Tomasz Radzinski

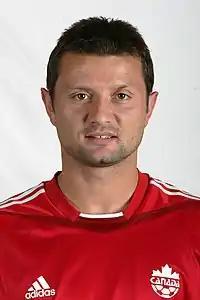
Radzinski with Canada in 2004

Tomasz Radzinski (born 14 December 1973) is a former professional soccer player who played as a striker and winger. He featured for clubs including North York Rockets in Canada, Germinal Ekeren, Anderlecht (where he won the national championship twice), Lierse and Waasland-Beveren in Belgium, Everton and Fulham in England and Skoda Xanthi in Greece. Born in Poland, he represented Canada at international level having moved there as a teenager, receiving 46 full caps between 1995 and 2009.